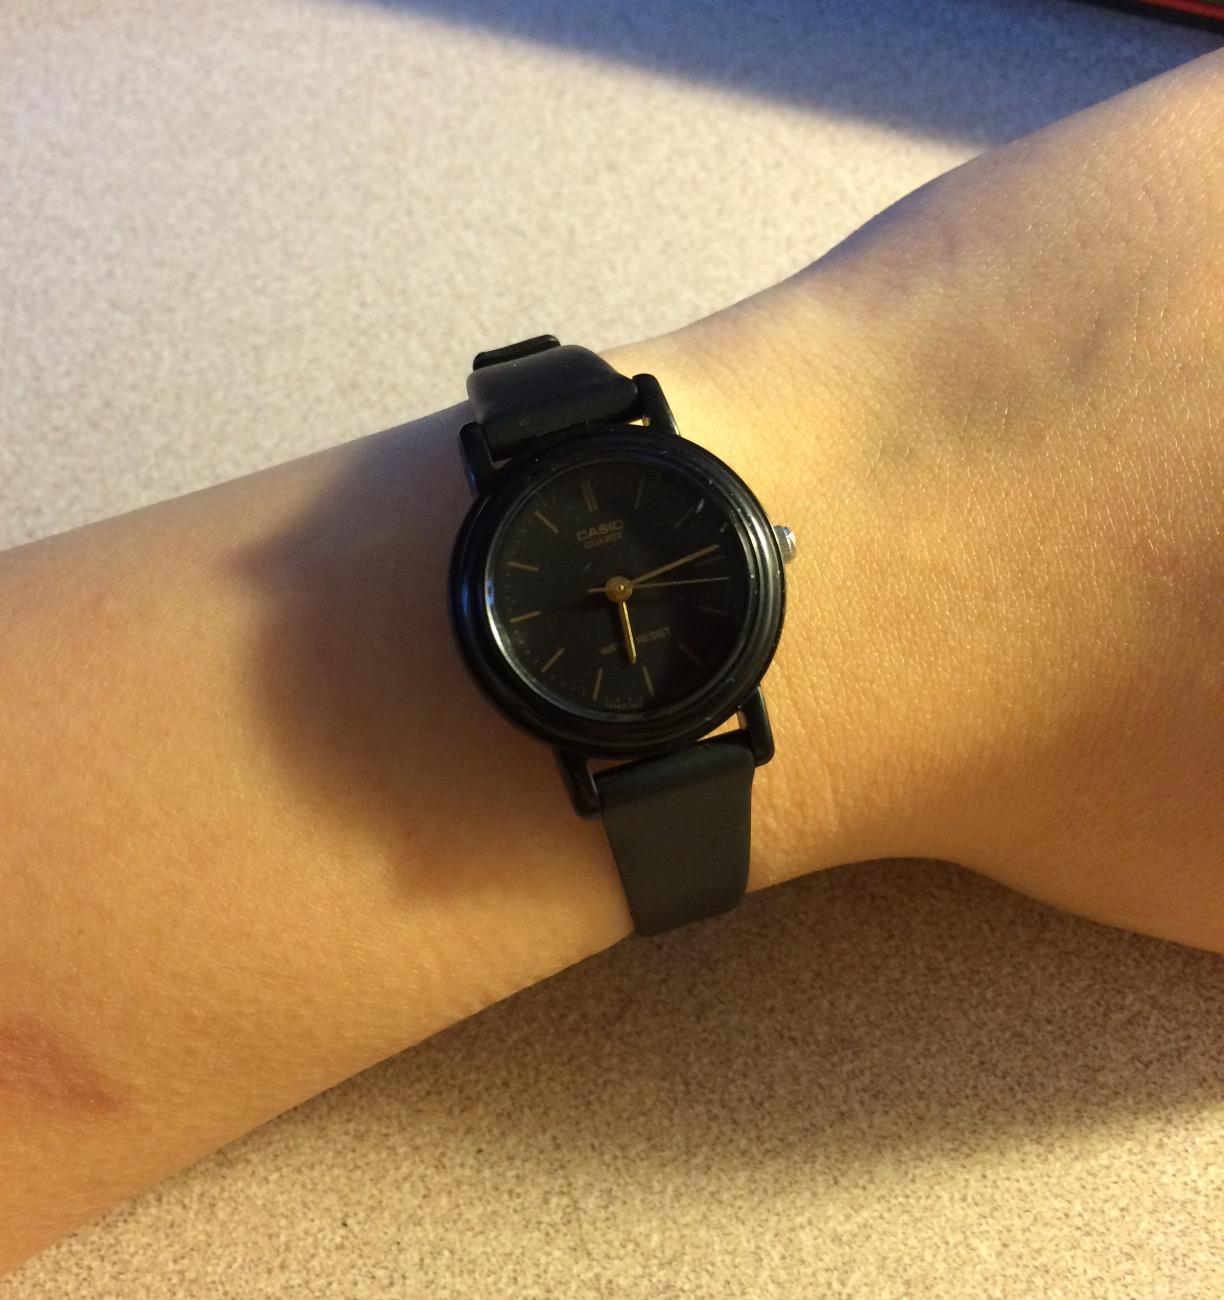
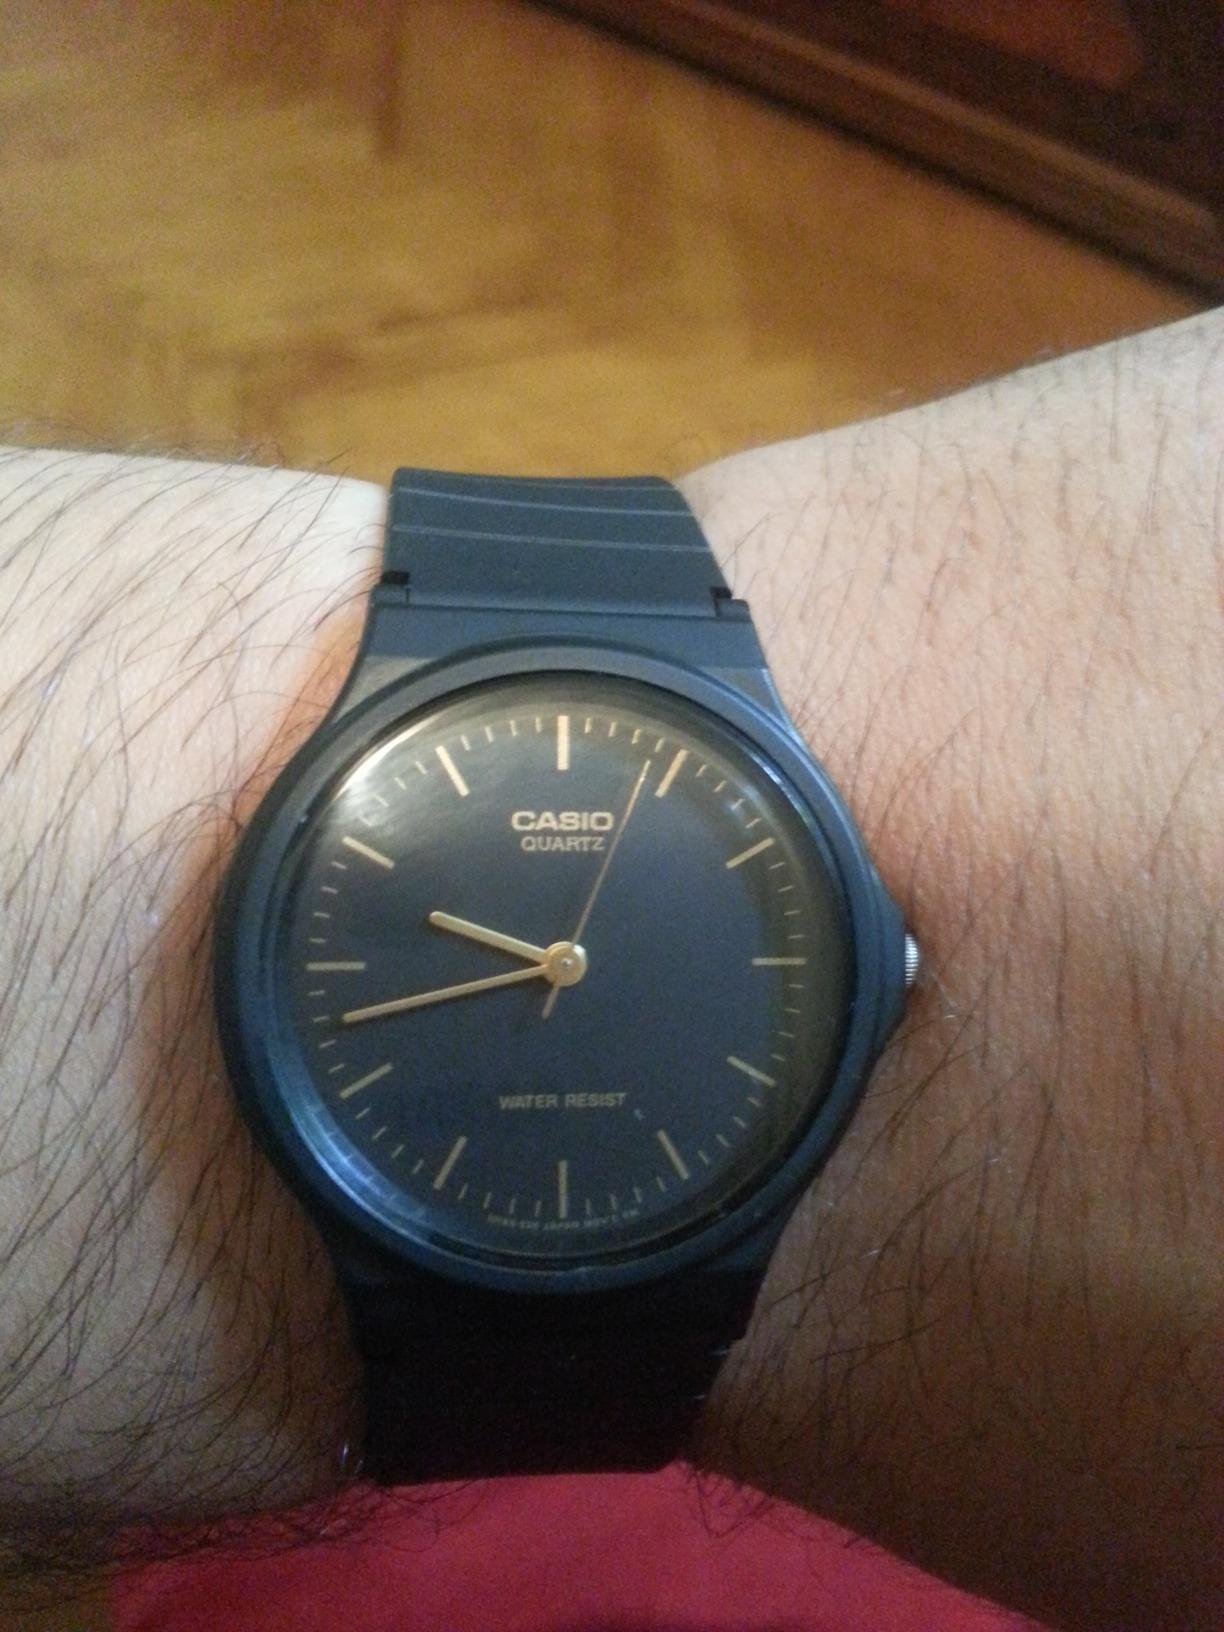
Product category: accessories_watch
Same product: no